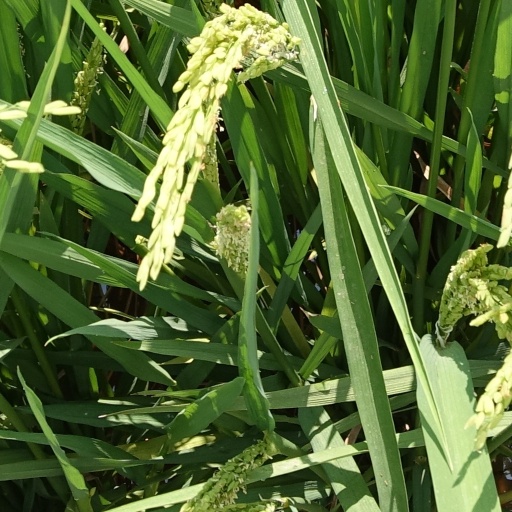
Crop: rice